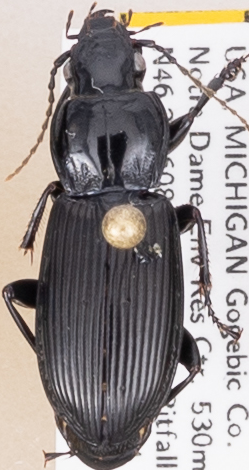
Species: Pterostichus melanarius melanarius
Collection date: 2021-07-28
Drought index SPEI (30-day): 0.046
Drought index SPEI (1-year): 0.398
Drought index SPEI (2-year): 1.28